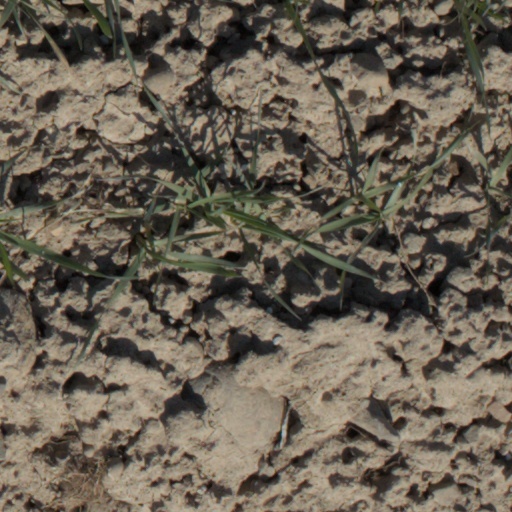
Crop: wheat